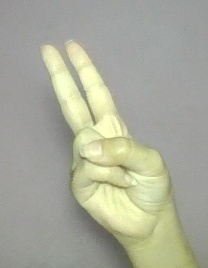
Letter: taa